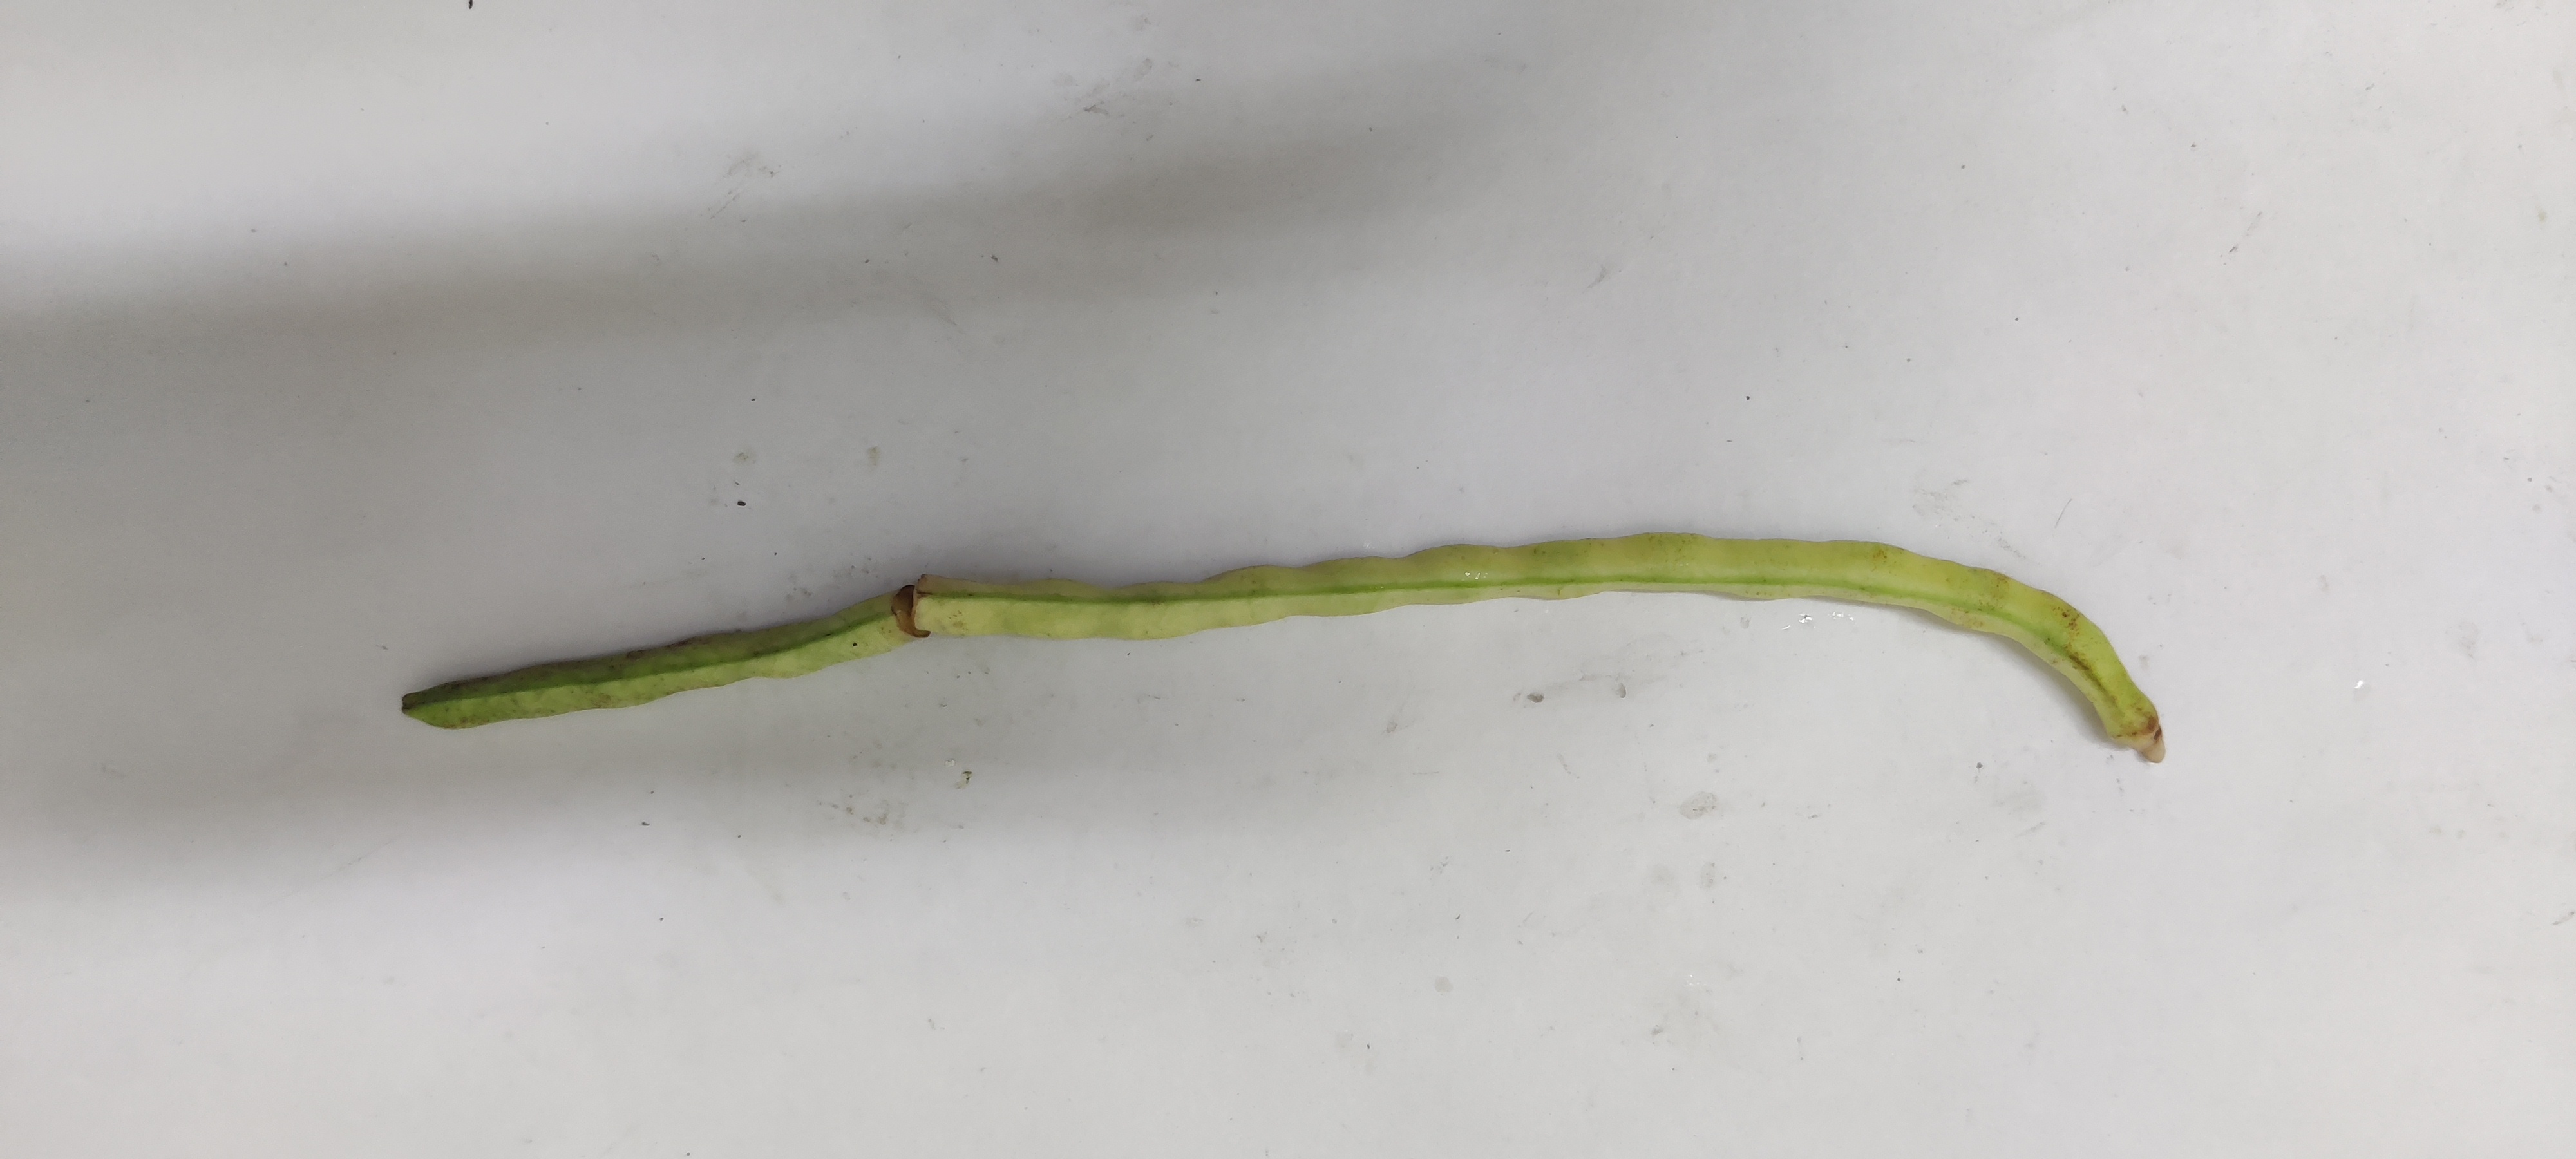
Crop: Cowpea
Condition: Fresh